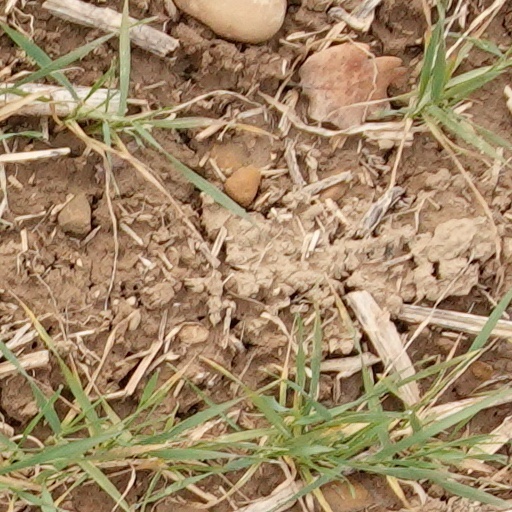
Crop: wheat